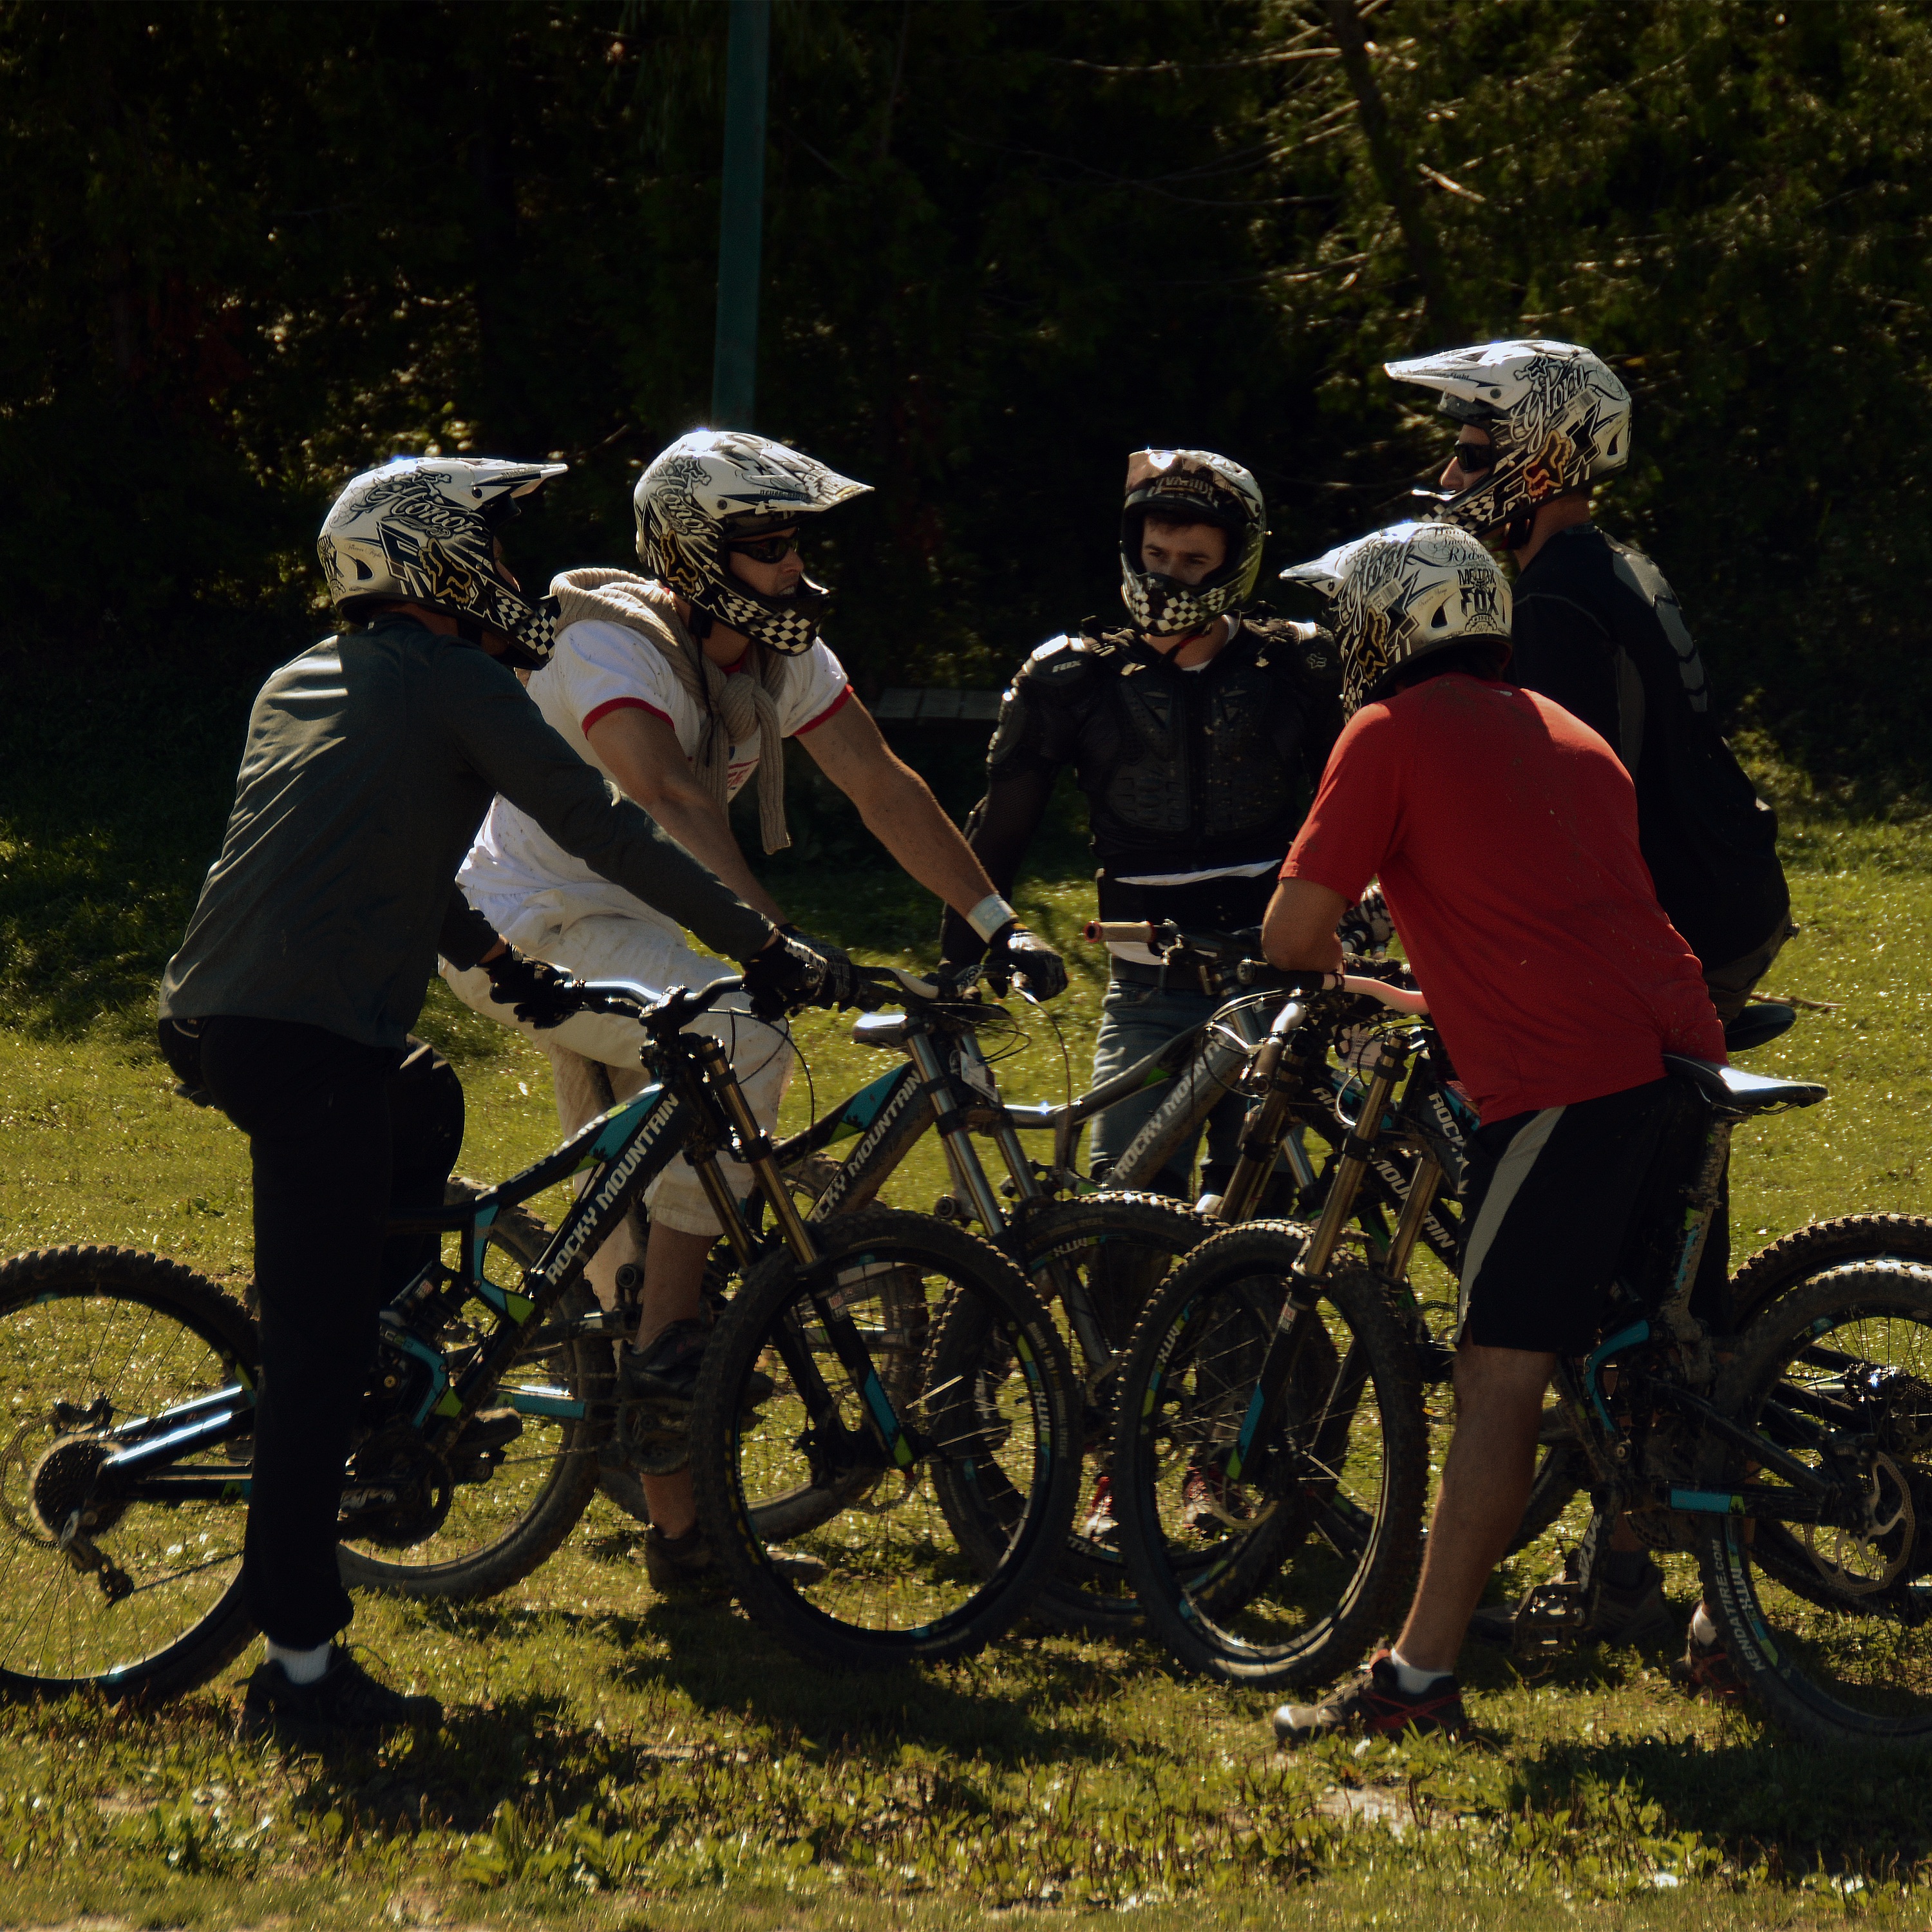
bicycle, vehicle, sports equipment, mountain bike, cycling, race, sports, freeride, mountain biking, road cycling, land vehicle, cycle sport, cyclo cross bicycle, cyclo cross, bicycle racing, downhill mountain biking